Banking in Taiwan

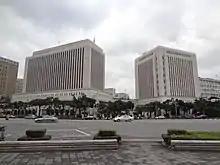
Central Bank of the Republic of China (Taiwan) headquarters in Taipei, Taiwan.

The Central Bank of the Republic of China (Taiwan) has very little independence as it is primarily adherent to current government policy. Its primary concern is the stability of the New Taiwanese Dollar as instability could upset Taiwan's export dominated economy.